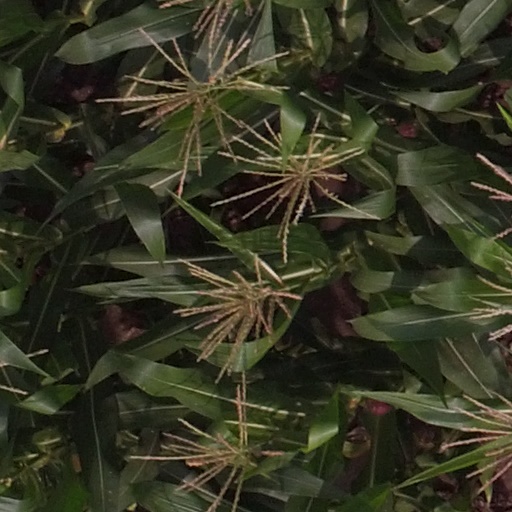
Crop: maize; corn